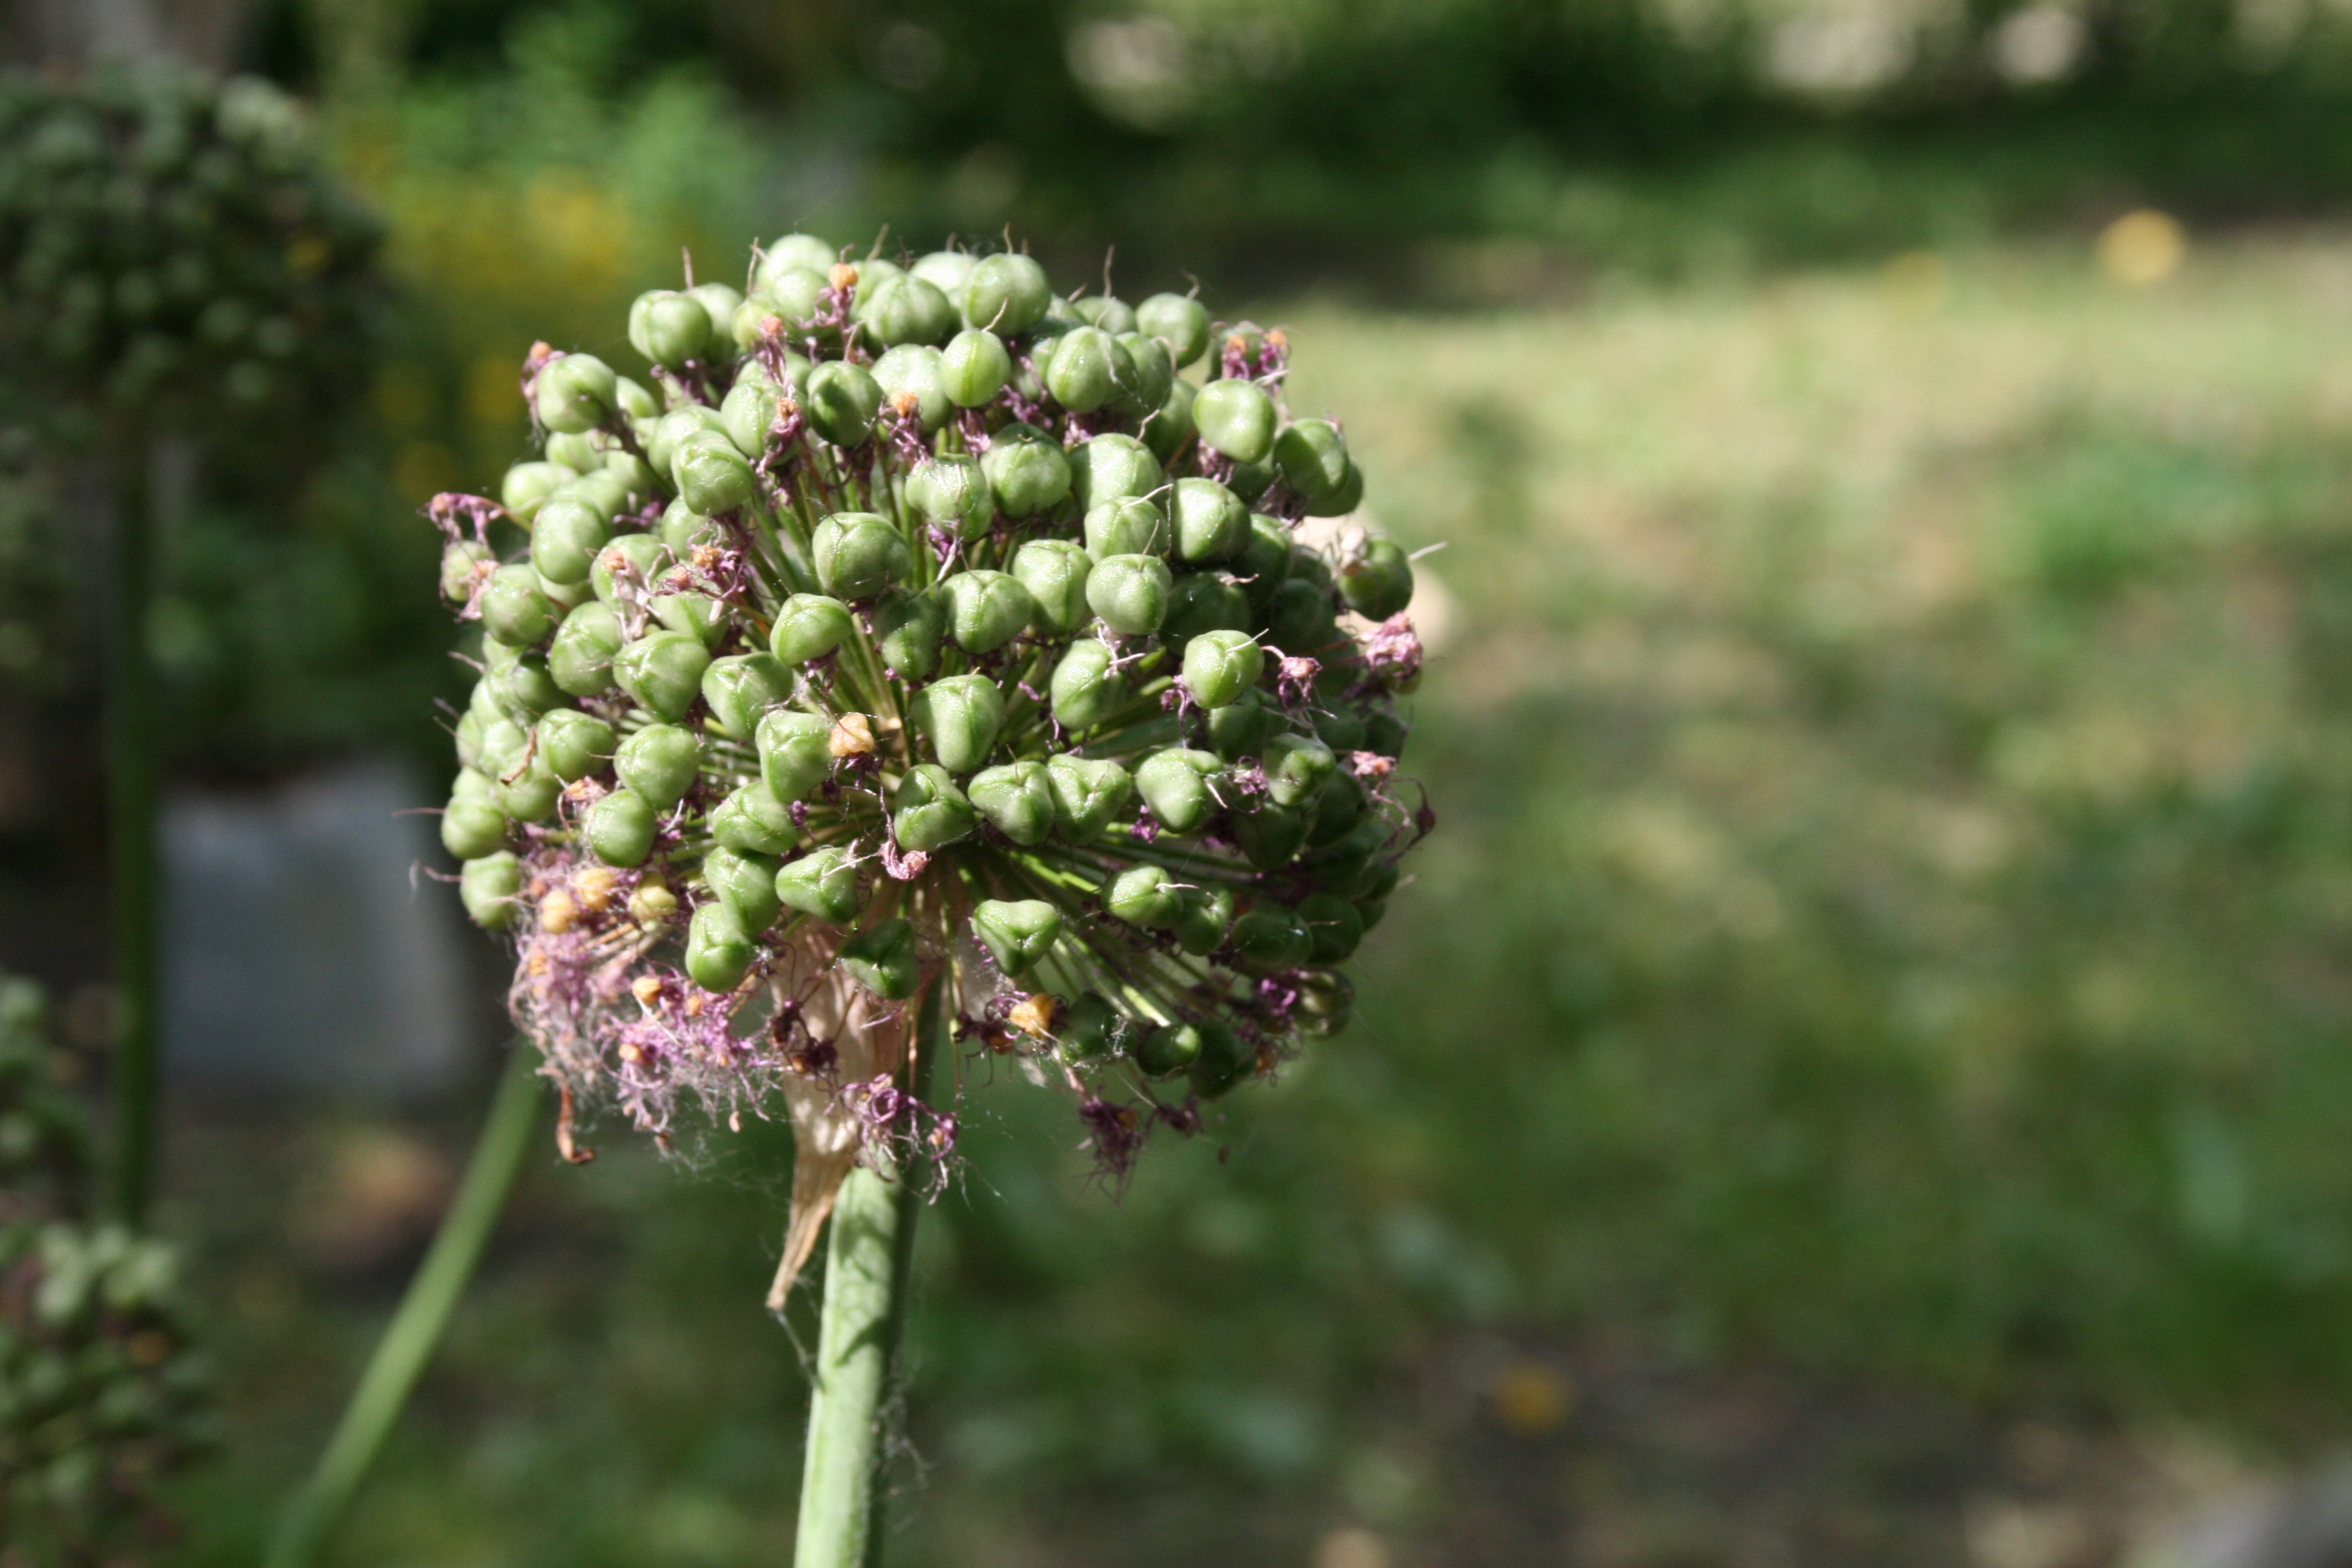
tree, nature, blossom, plant, leaf, flower, green, produce, botany, garden, flora, wildflower, weed, shrub, bud, macro photography, flowering plant, daisy family, land plant